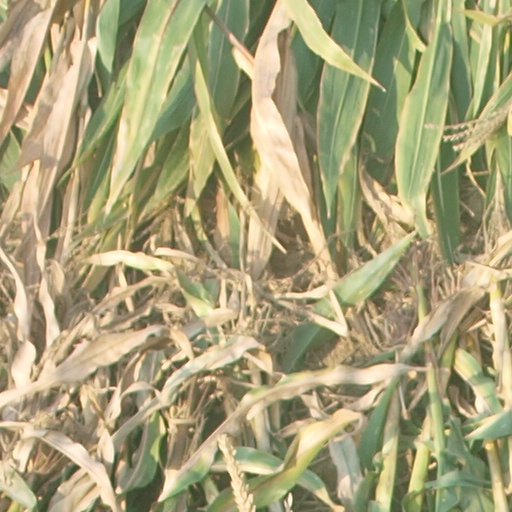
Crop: maize; corn